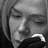
Emotion: sad